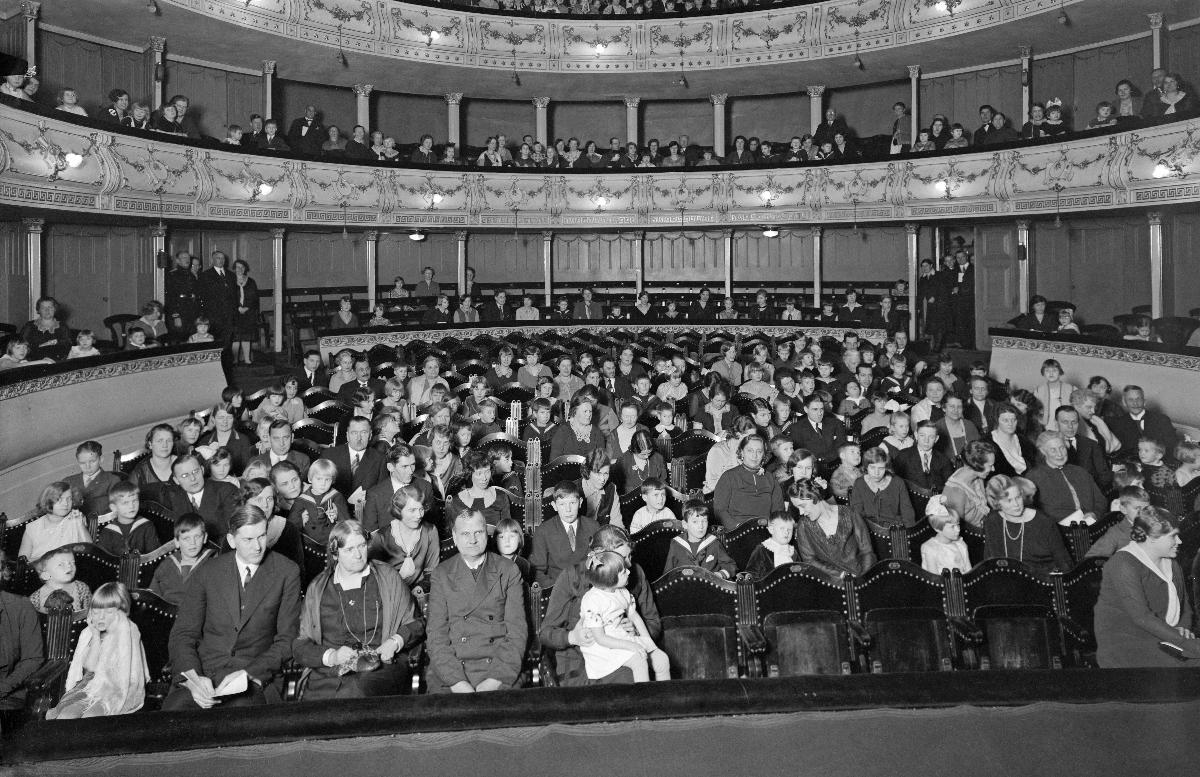
Lastennäytös Ruotsalaisessa teatterissa
Barnföreställning i Svenska Teatern; Performance for children at the Swedish Theatre
sisällön kuvaus: Lastennäytös Ruotsalaisessa teatterissa Helsingissä 12.1.1930. content description: Perfomance for children at the Swedish Theatre in Helsinki 12.1.1930. innehållsbeskrivning: Barnföreställning i Svenska Teatern 12.1.1930.
Kuvaaja: Sundström, Hugo, kuvaaja
Vuosi: 1930
Paikka: Suomi, Uusimaa, Helsinki
Aiheet: lapset (ikäryhmät); teatterit (organisaatiot); katsomot; yleisö; HBL; children (age groups); children; theatre; audience; theatres; audience areas; barn (åldersgrupper); barn; teater; barnföreställningar; publik; åskådare; teatrar (organisationer); läktare